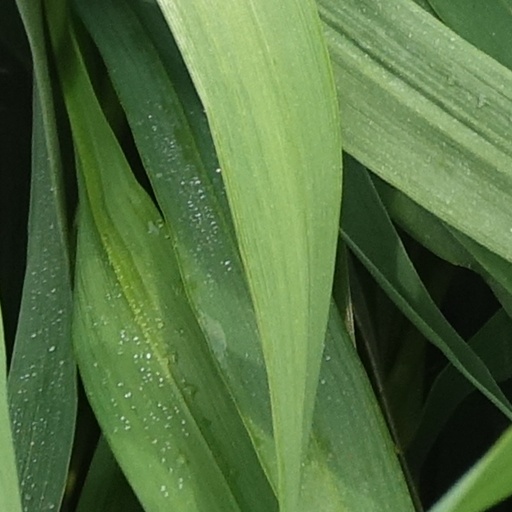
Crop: wheat